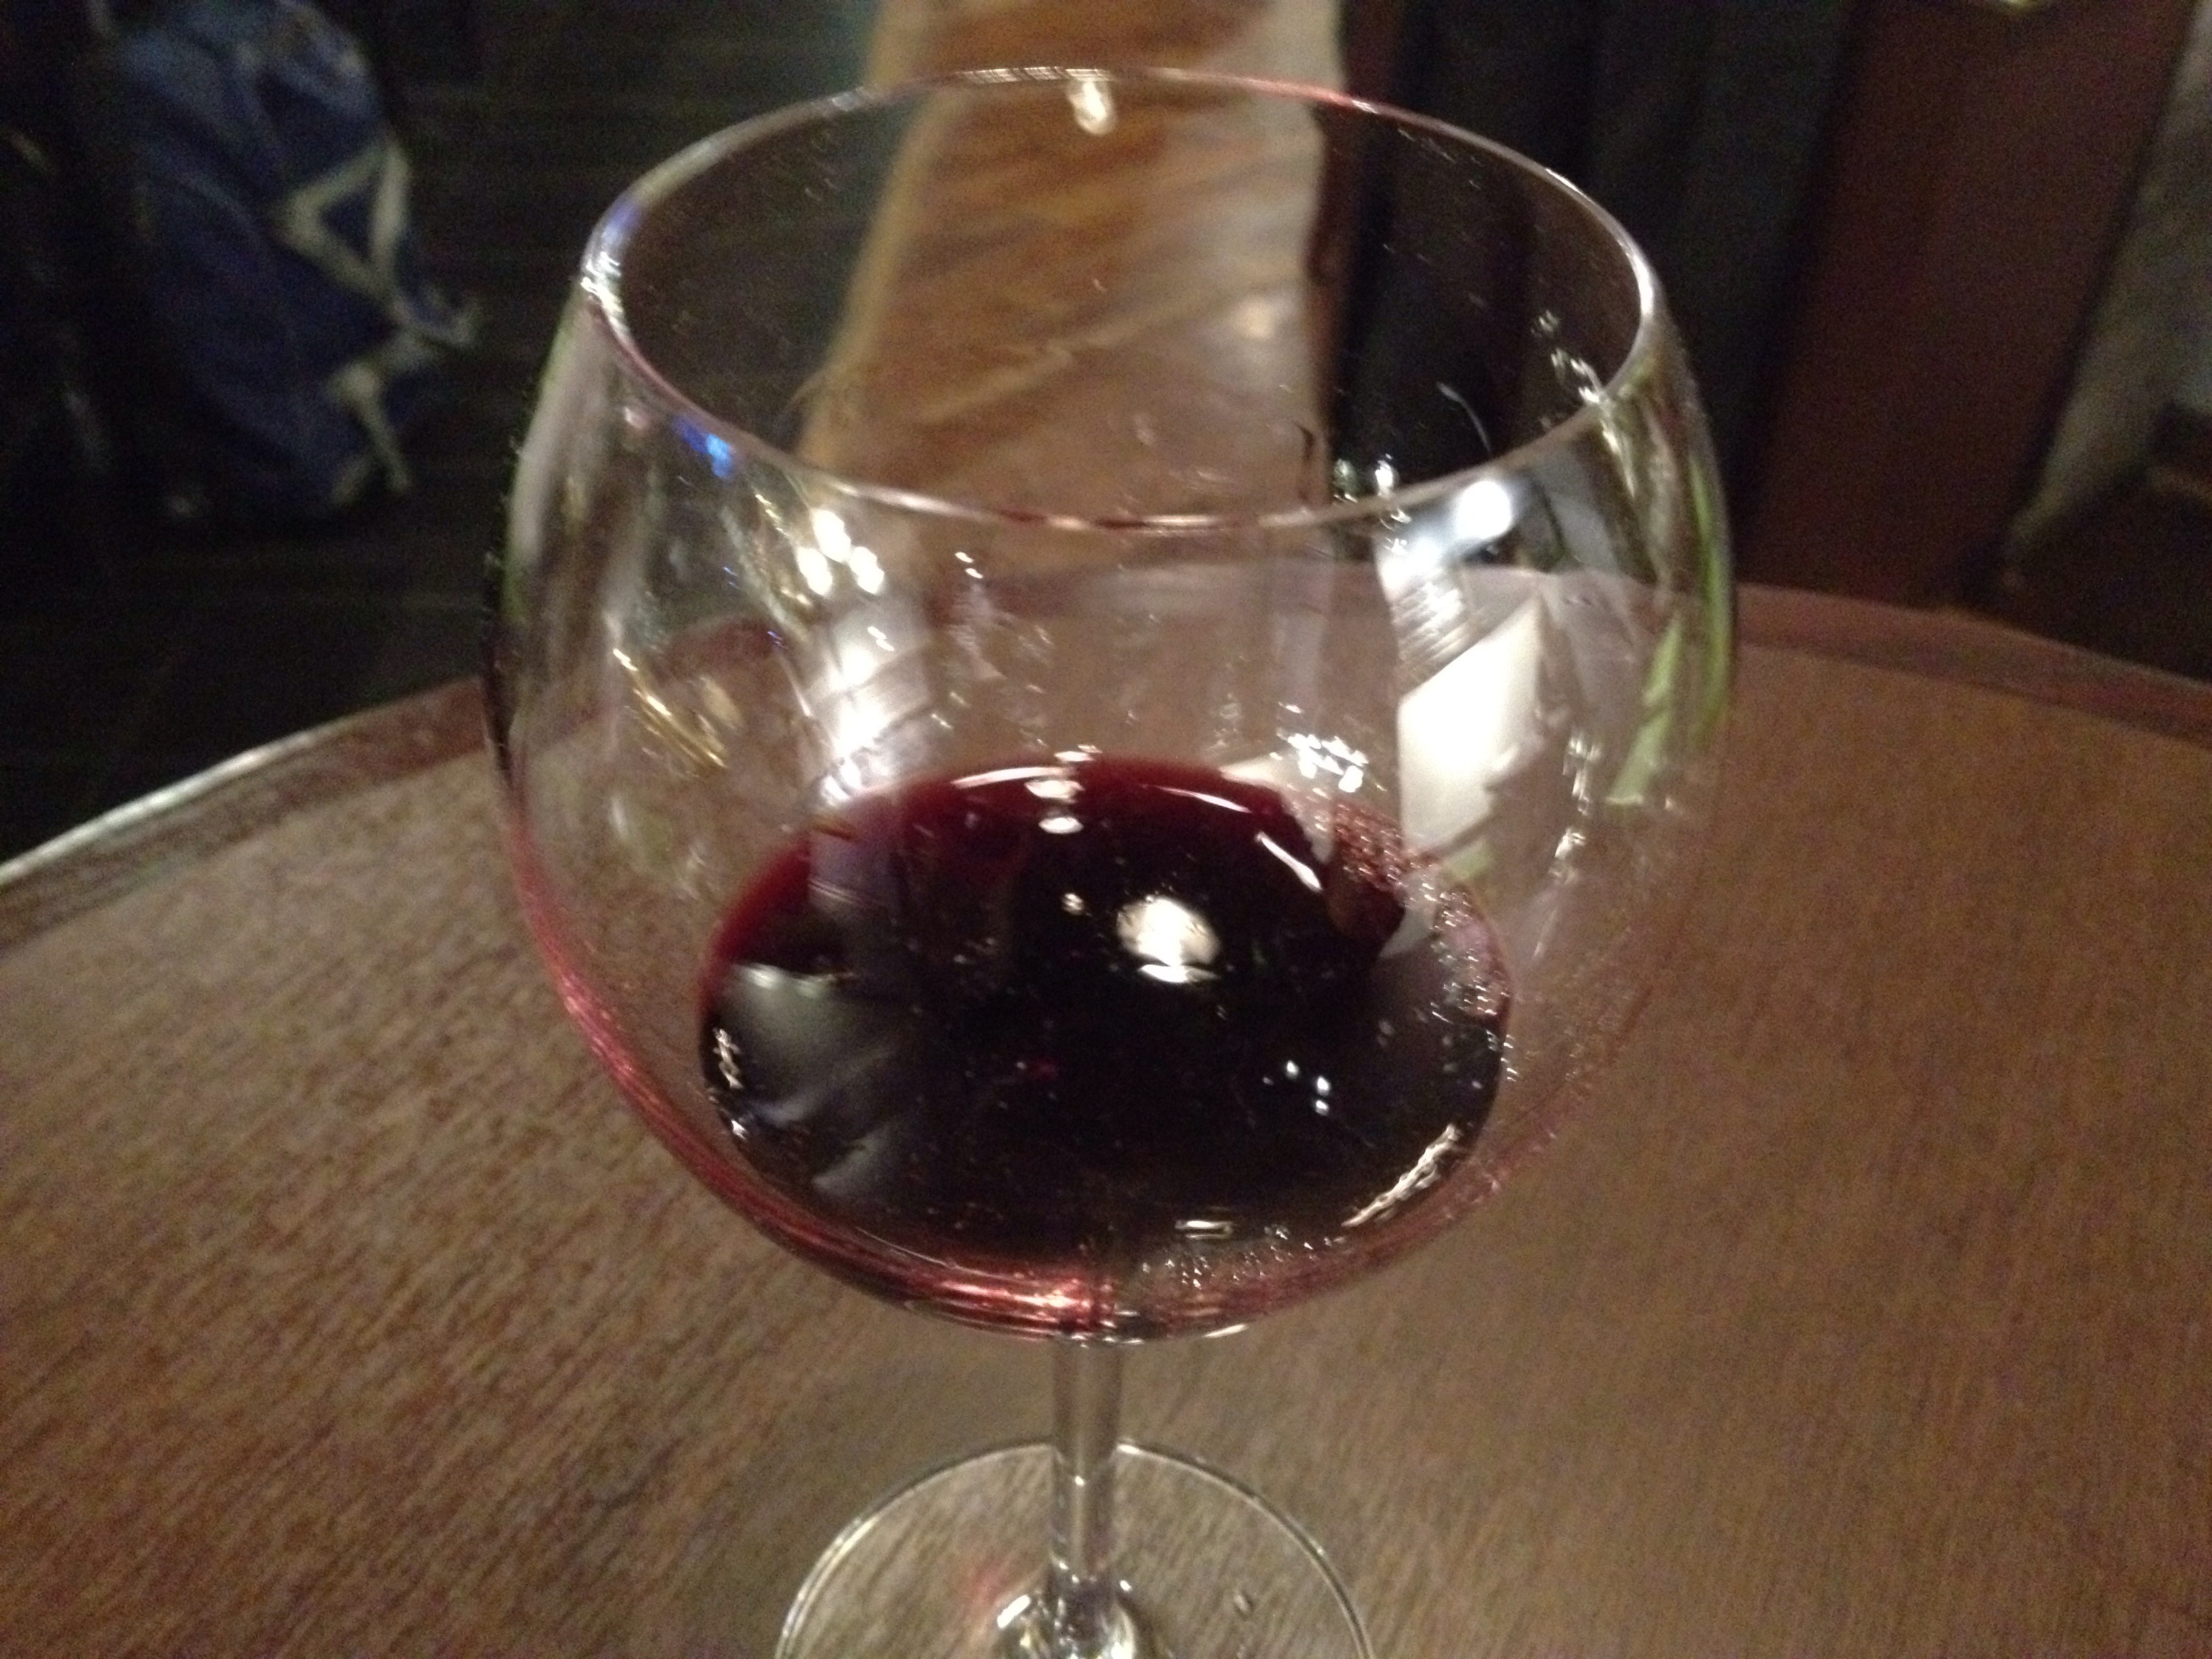
wine, glass, food, produce, drink, red wine, cocktail, wine glass, liqueur, 2012366, alcoholic beverage, distilled beverage